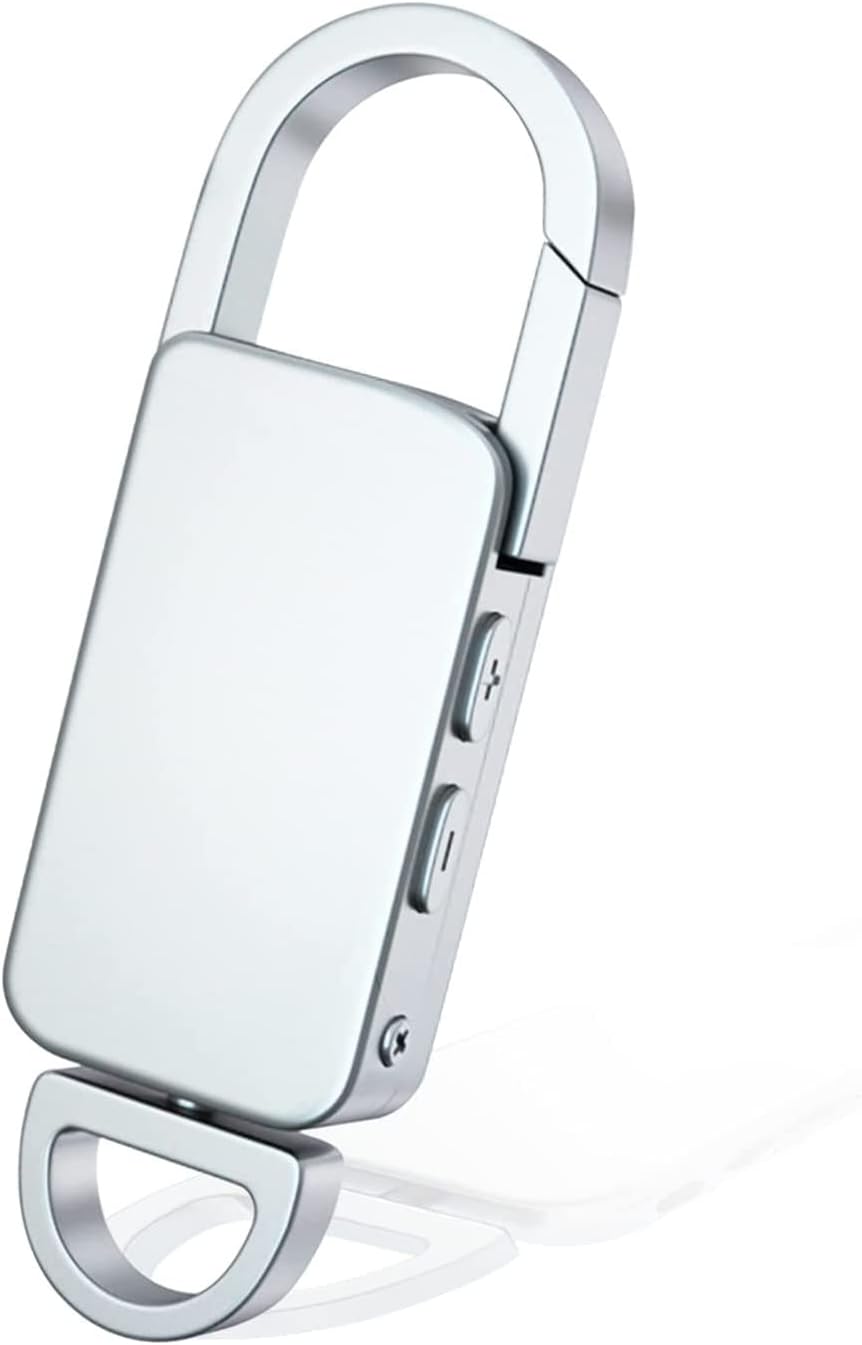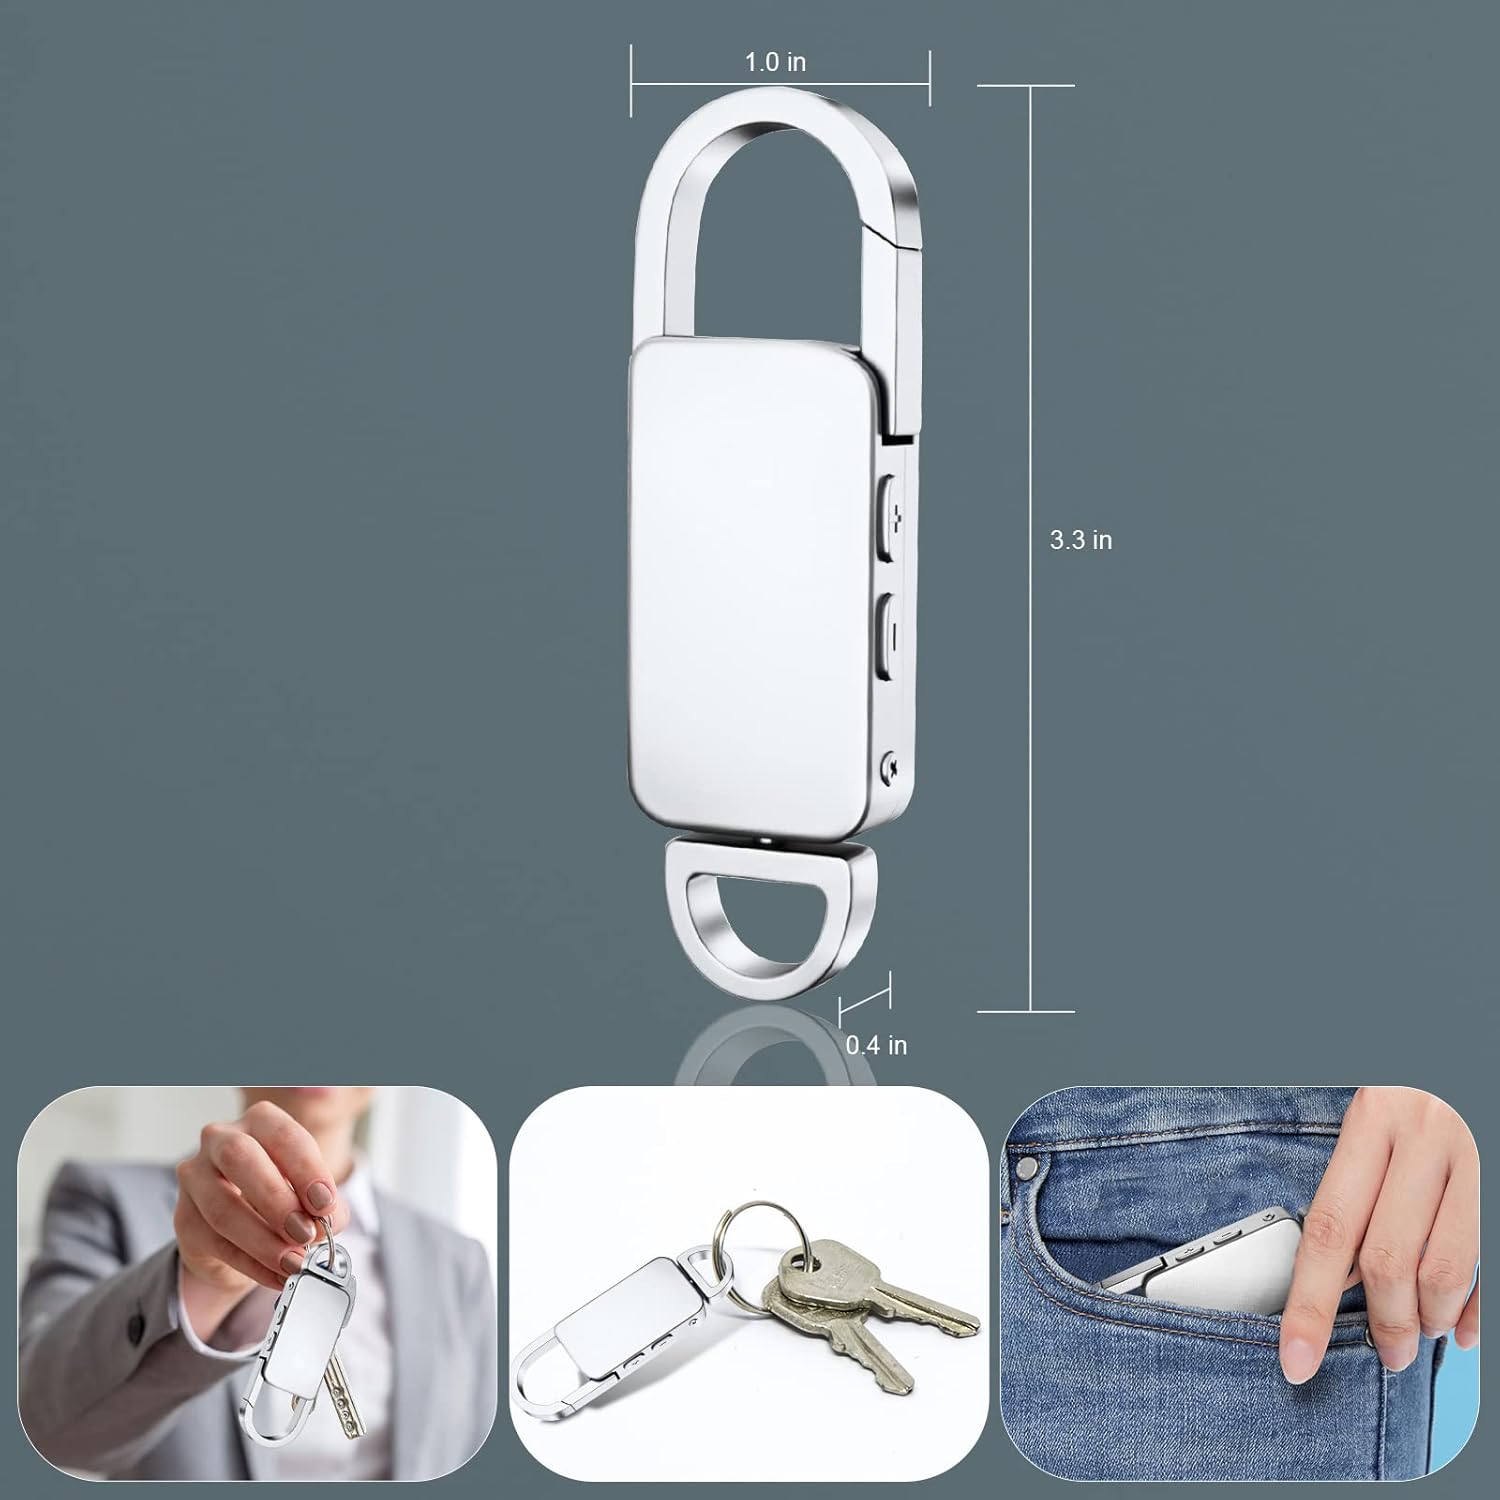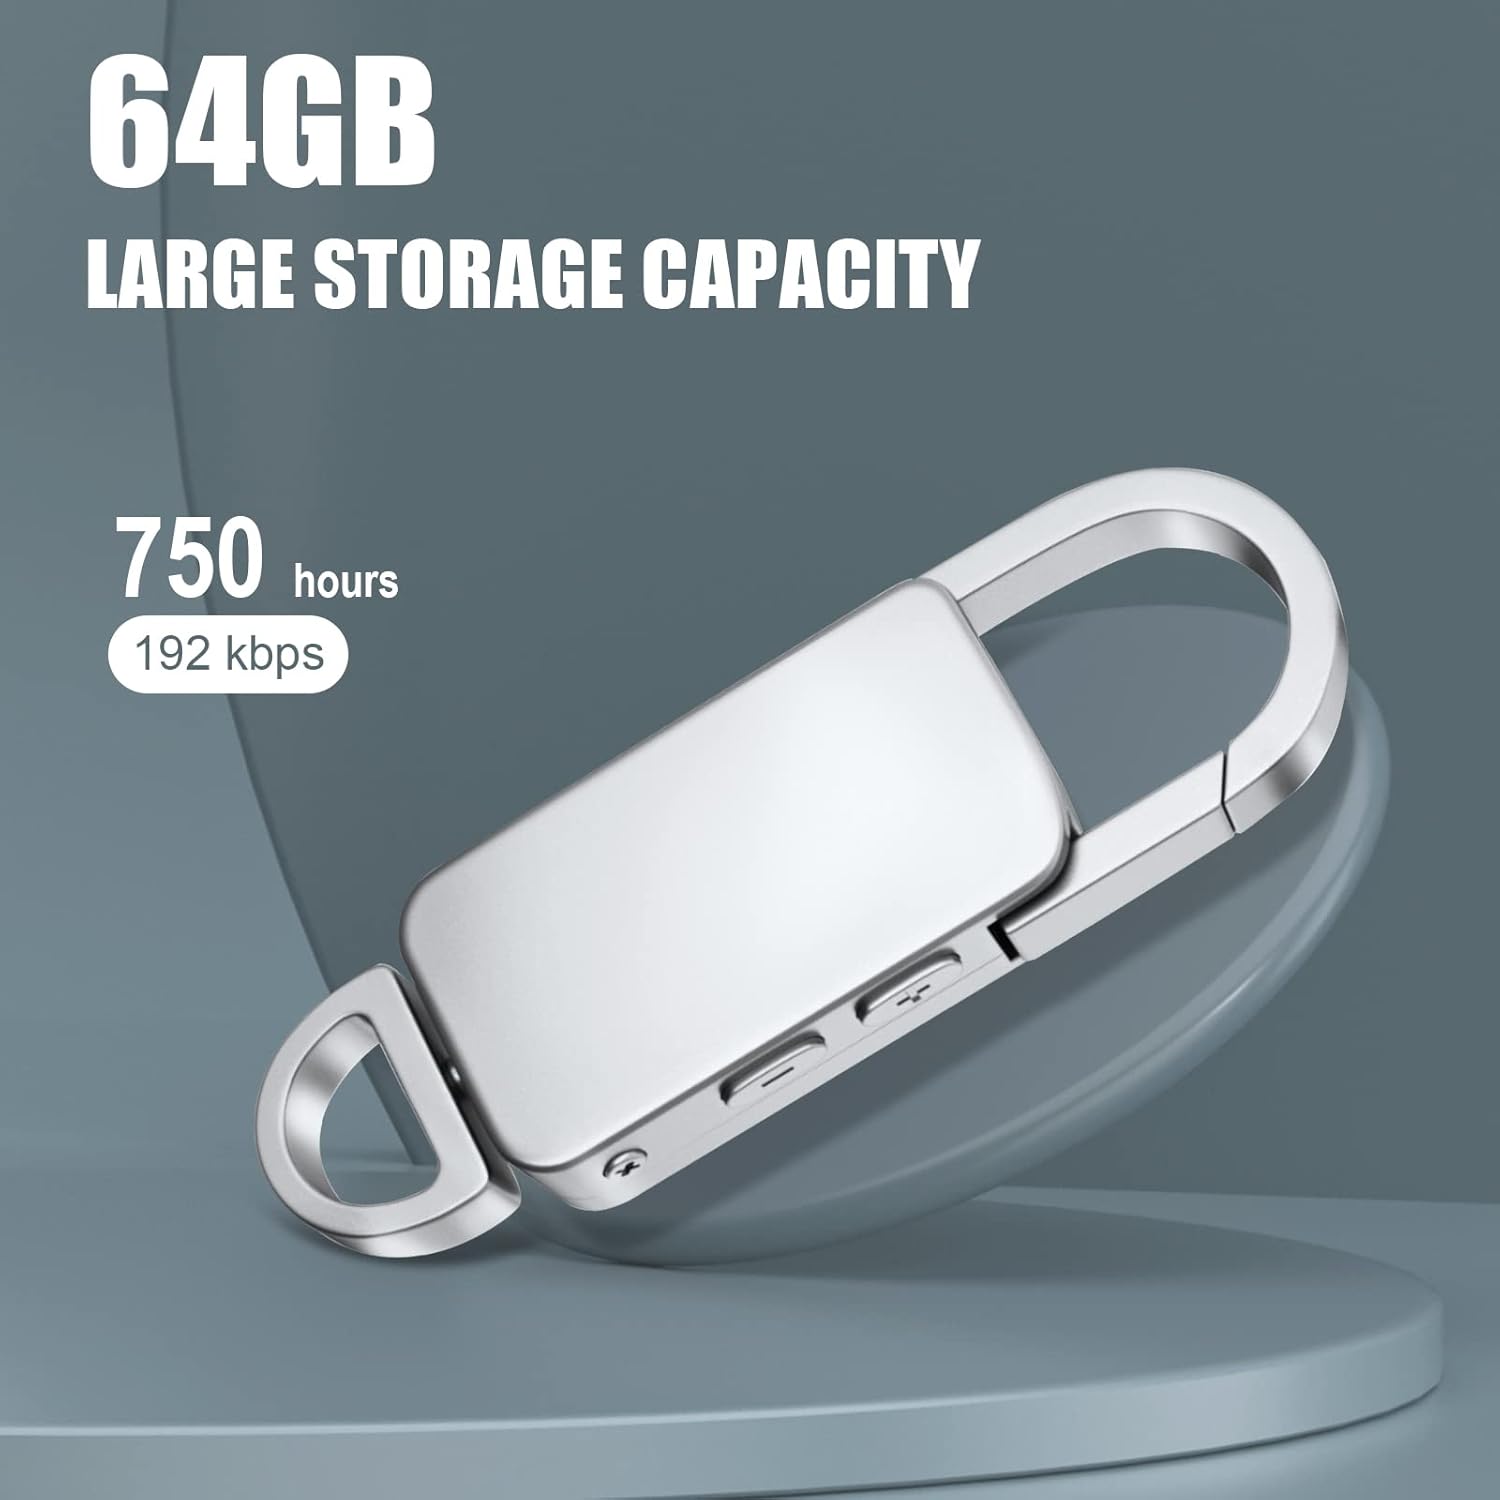
64GB Keychain Voice Recorder - BESTOONE Portable Voice Activated Recorder with 750Hrs Recording Capacity, Noise Reduction Digital Audio Recorder for Lectures/Interview/Meeting, 20Hrs Recording Time
Category: All Electronics
Portable Keychain MP3 Digital Voice Recorder Specifications Battery: Lithium battery USB Interface: USB 2.0 High Speed Voice Activated Function: YES Recording Formant: WAV Playing Formant: MP3/WAV/WMA Charging Time：2 Hours Recording time: About 20 Hours Playing time: About 15 Hours Built-in Memory: 64GB = 750 Hours Recording Recording Rate: 192 KBPS Support System: Windows/Mac Package Include 1 x 64GB Voice Recorder 1 x Earphone 1 x USB Cable 1 x User Manual
Features: 【Metal Recorder】Keychain design with sleek high quality titanium alloy metal casing for a stylish look and durable. The weight of the recorder is about 50g. It can be hung on key rings, belt loops and bags, or put in your pocket for easy carrying. Ideal for lectures, classes, meetings, interviews, etc. | 【HD Sound Quality】With high-definition sound quality and intelligent dynamic noise reduction, the voice recorder provides you with complete and clear recordings and easy playback without worrying about noise. Play back recordings through headphones. | 【Easy to Operate】Slide the button to switch ON and OFF, ON to enter into recording mode, OFF to save the recording and powers off. Press and hold the volume "-" key while powering on to enable the voice activation function. The saved recordings are in WAV format and identifiable by time date stamp in file name. | 【64GB and Long Battery Life】The digital voice recorder has a huge 64GB memory capacity and can store up to 750 hours of recording files. Short charging time and long recording time. 2 hours to fully charge and up to 20 hours of continuous recording. | 【Wide Compatibility】This Audio recorder can easily transfer files to Mac or PC with charging cable, which is convenient for you to backup and name your recording files. If you have any questions, please feel free to contact us, we always strive to provide our customers with excellent after-sales service.